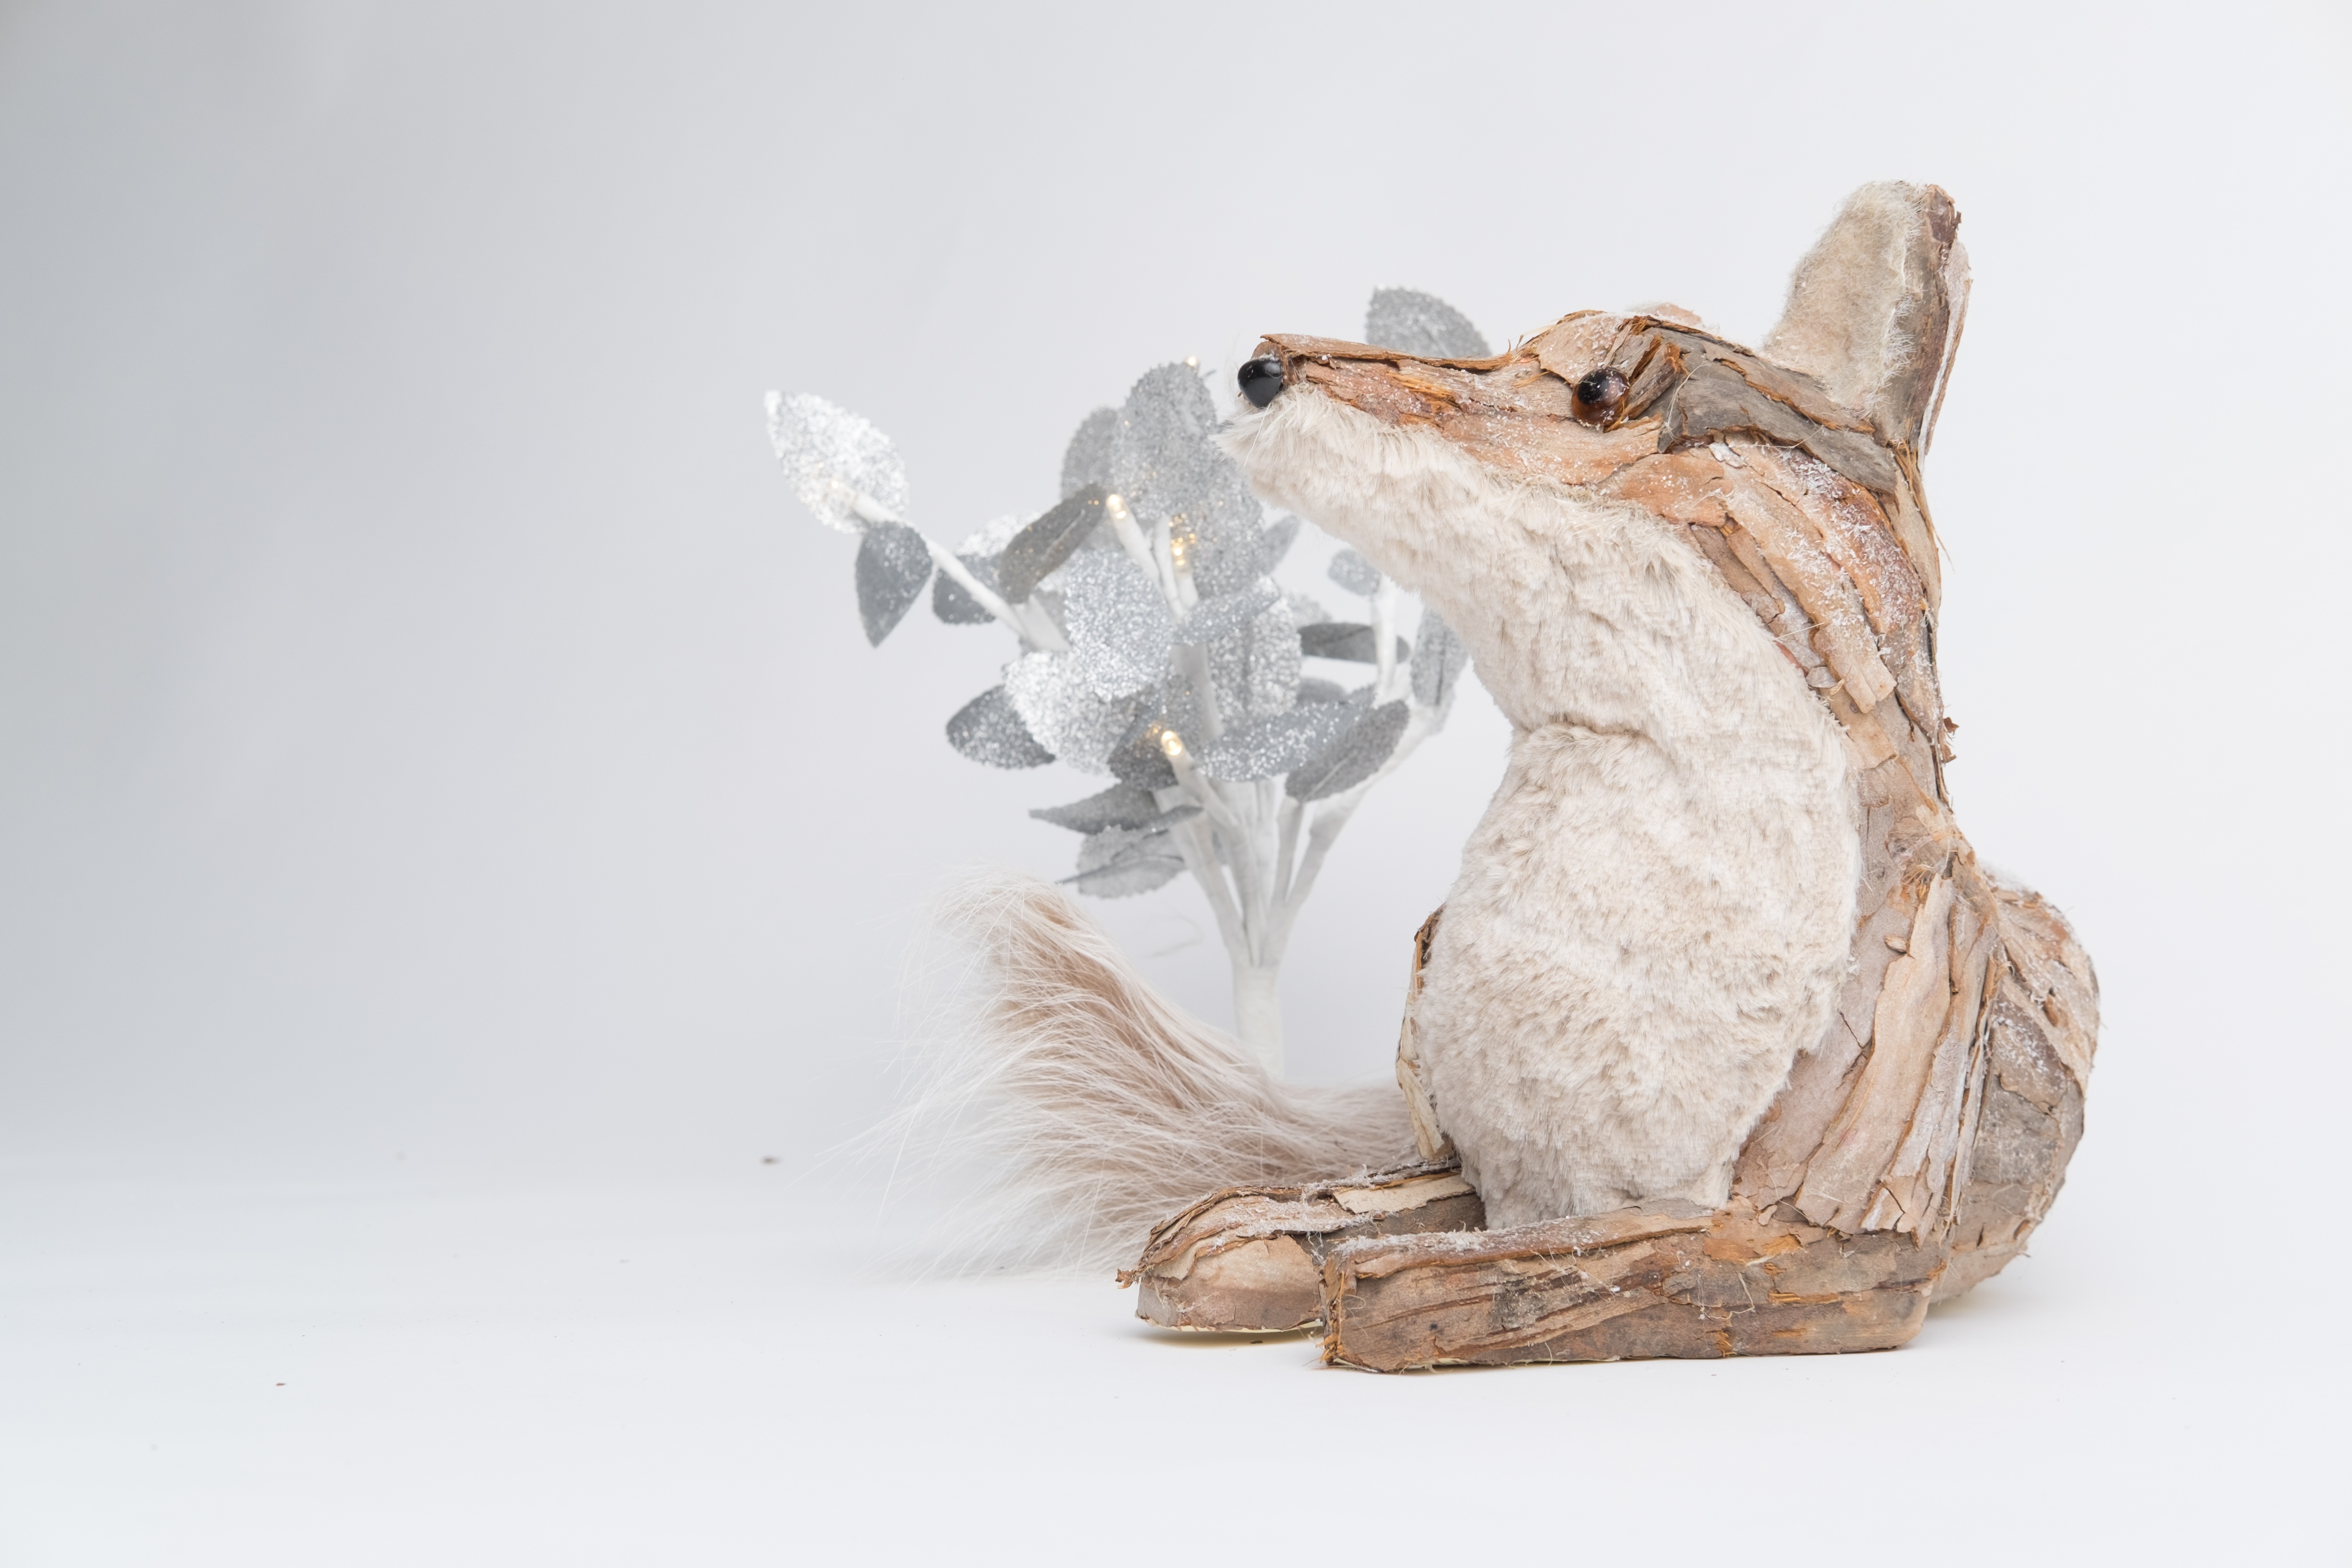
tree, snow, winter, white, cute, celebration, decoration, fox, christmas, card, sculpture, art, sketch, drawing, design, year, figurine, postcard, december, xmas, greeting